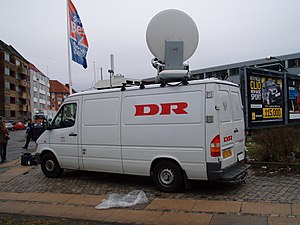
DR / TV
En af DR's sendevogne.
Mercedes-Benz sendevogn fra Danmarks Radio sender under en fuldskal terrorøvelse i København.
DR er Danmarks nationale public service-selskab, som formidler nyheder, kultur, underholdning og oplysning via tv, radio, dr.dk og mobile platforme efter radio- og fjernsynsloven.